Kingsgate Castle

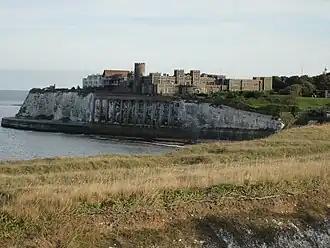
Kingsgate Castle looking across Kingsgate Bay. The North Foreland lighthouse is just visible on the right of the photo.

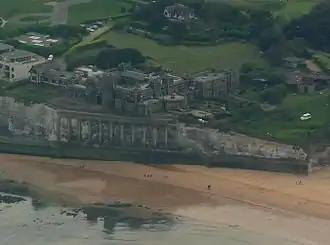
Aerial photograph of Kingsgate Castle

Kingsgate Castle on the cliffs above Kingsgate Bay, Broadstairs, Kent, was built for Lord Holland (Henry Fox, 1st Baron Holland) in the 1760s as the stable block of his nearby country residence Holland House. His main residence was Holland House in Kensington, near London. The name Kingsgate is related to an incidental landing of Charles II on 30 June 1683 (‘gate’ referring to a cliff gap) though other English monarchs have also used this cove, such as George II in 1748. The building was later the residence of John Lubbock, 1st Baron Avebury.